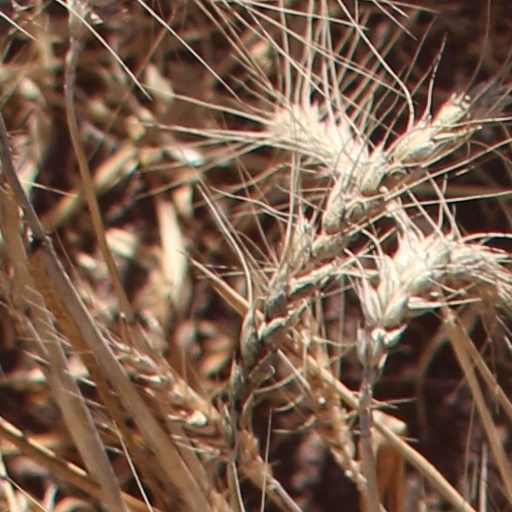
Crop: wheat